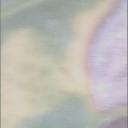
Label: Leaf_rust